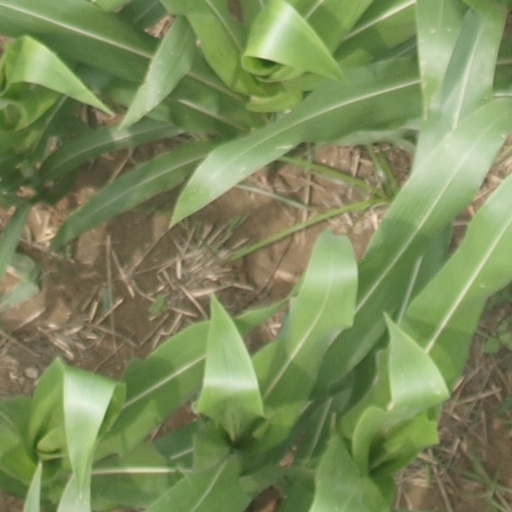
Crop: maize; corn